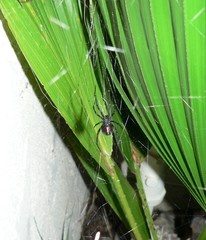
Species: Lactrodectus_hesperus